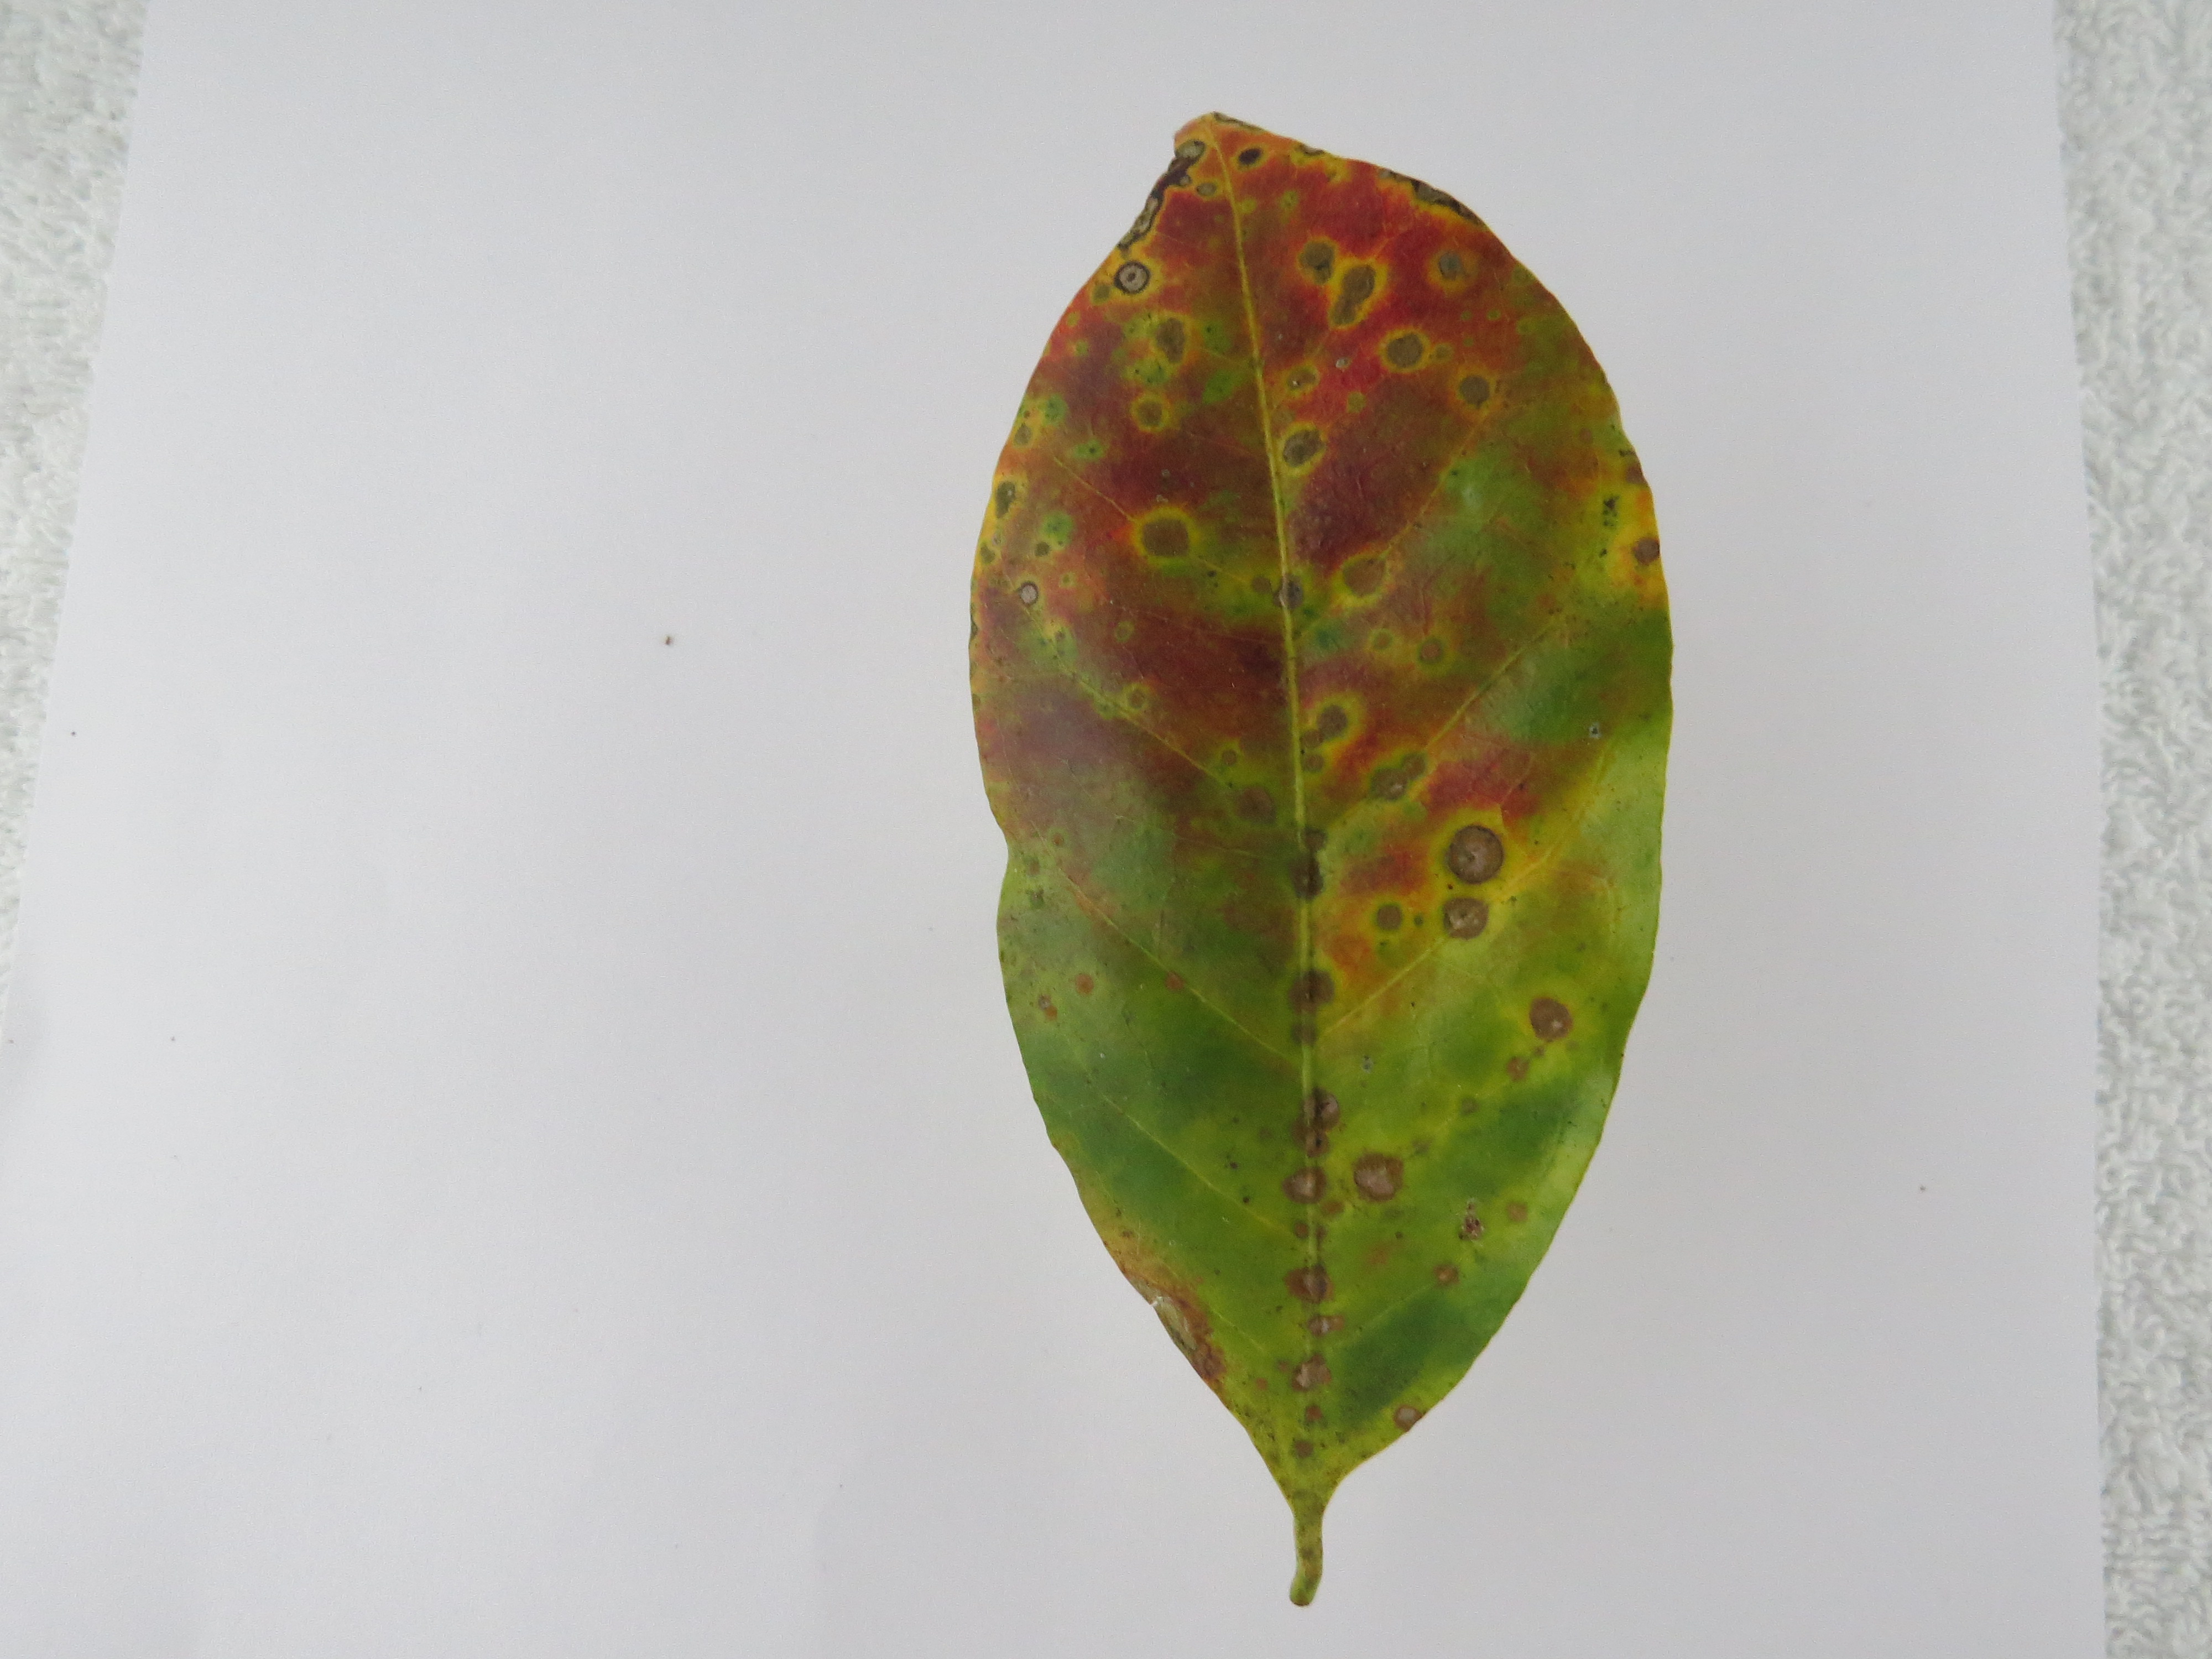
Label: phosphorus-P